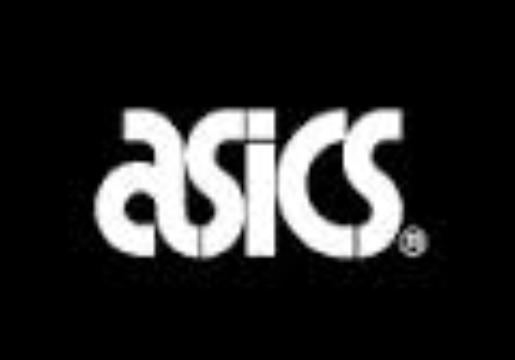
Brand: Asics
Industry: Sports